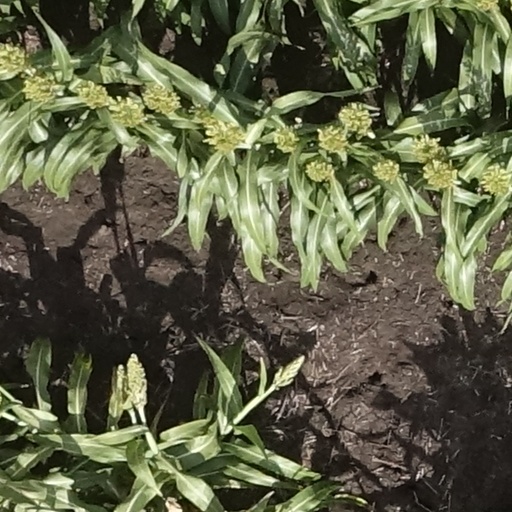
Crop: sorghum